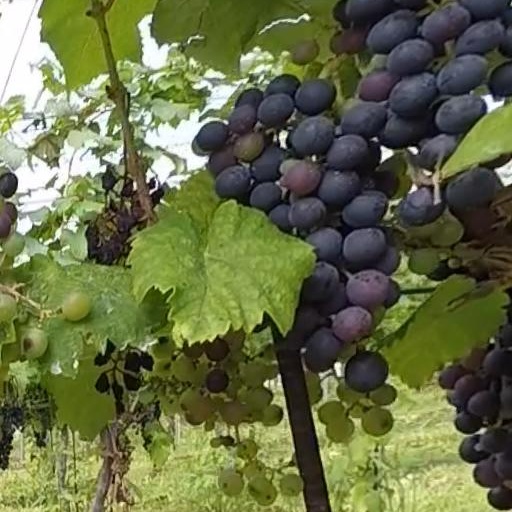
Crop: grape